Bulcsú (chieftain)

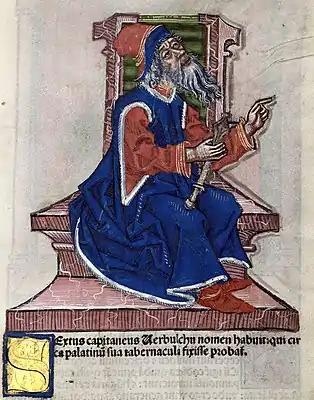
Captain Vérbulcsú depicted in the 15th-century "Chronica Hungarorum"

A nationwide rebellion broke out against Otto and his brother Henry in the spring of 953, led by Liudolf, Duke of Swabia (Otto's son) and Conrad, Duke of Lorraine, because of Otto's second marriage with Adelaide of Italy and Liudolf felt his position threatened. Soon, Arnulf II, the Count Palatine of Regensburg, who then governed Bavaria on behalf of Henry during his absent, joined their cause; he was the son of the late Arnulf, Duke of Bavaria and he could not forgive Otto for giving the duchy to his own younger brother Henry in 948. The German army was unable to capture Regensburg and Bishop Ulrich of Augsburg remained the only supporter of Otto in Bavaria by the end of the year. This situation prompted the Hungarians to intervene German domestic affairs, who appeared in Bavaria in the first months of 954. According to the chronicler Widukind of Corvey, the rebellious lords invited the Hungarians to provide assistance against Otto and Henry. Widukind also notes that Liudolf gave large sums to the Hungarians only to spare his own subjects. Thus it is plausible that the rebellious prince concluded an alliance with the Hungarians under pressure.